Manor Park, Aldershot

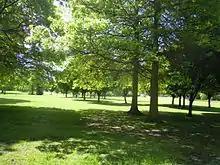
The Major's Walk cuts across the park

Here on August Bank Holiday in 1922 during a crowded Firemen's Fete was murdered Miss Ada Field, aged 29, a bank clerk who for a time had been engaged to William George Warren, aged 23, a clerk in the same bank. They separated, however, and Miss Field then became engaged to Aldershot-born Mr Fredrick Carl Reimers (1898-1978).